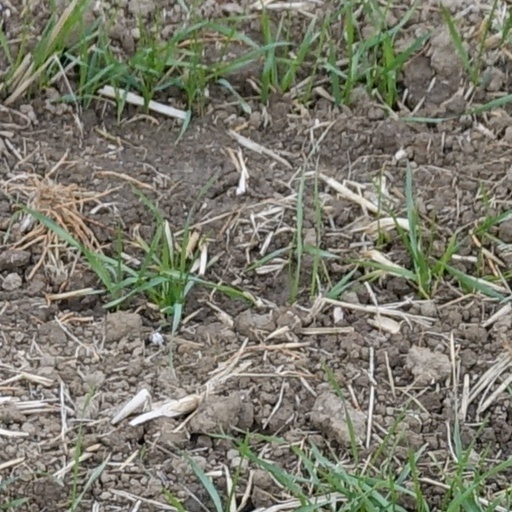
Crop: wheat